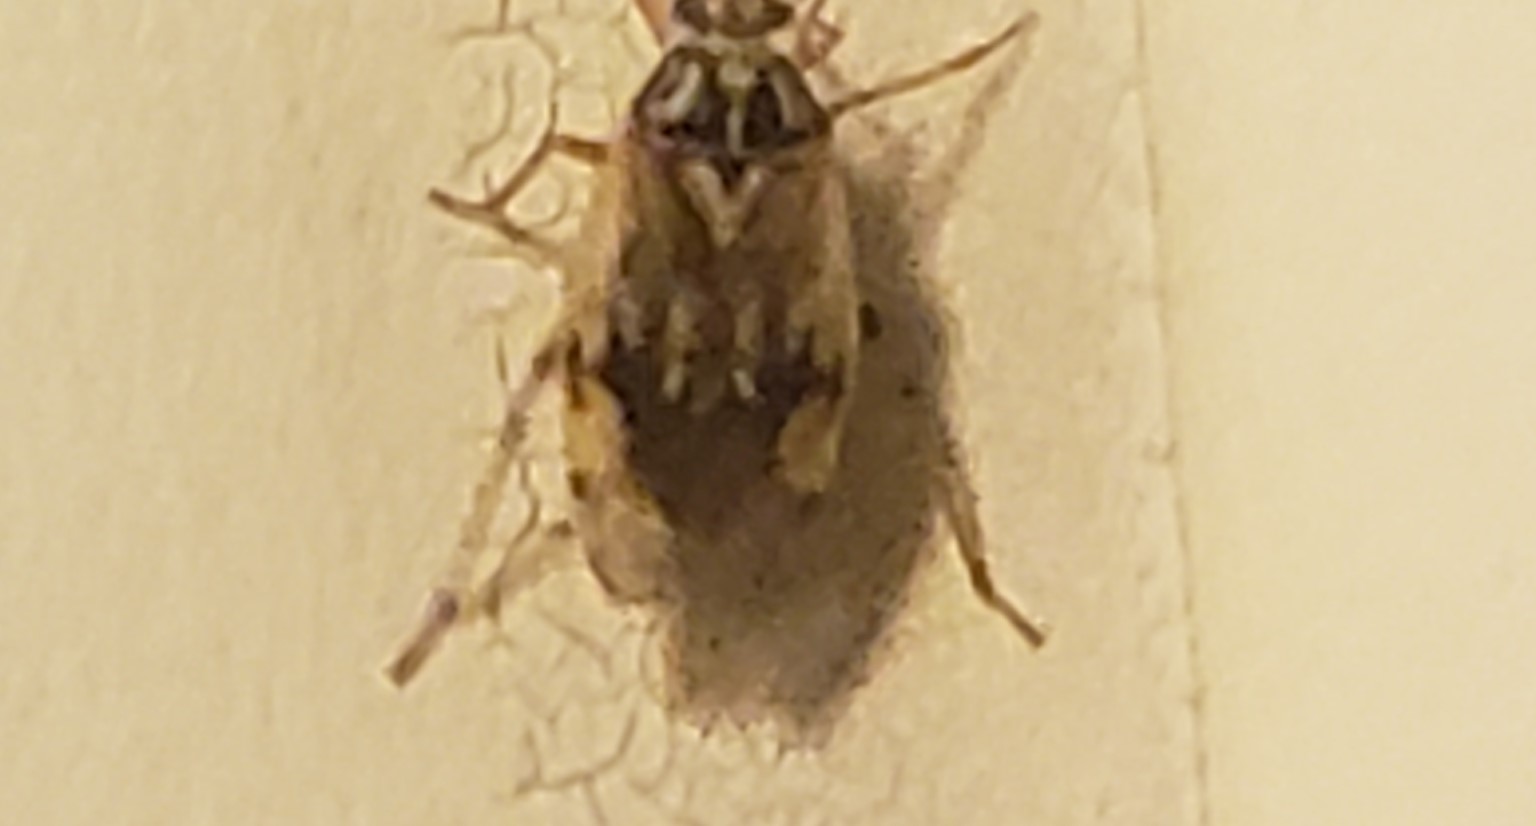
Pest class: lygus_bug